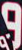
Number: 9